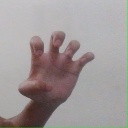
अक्षर: झ